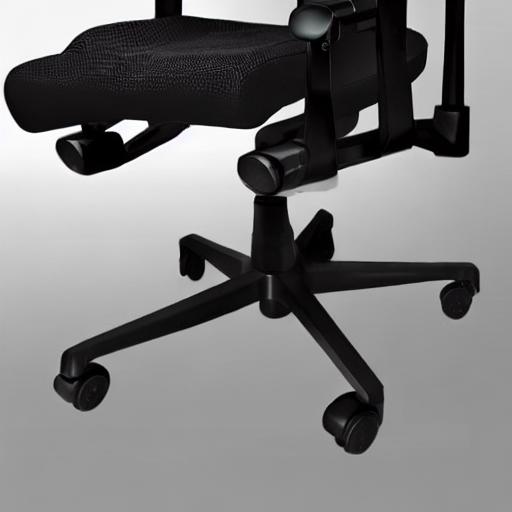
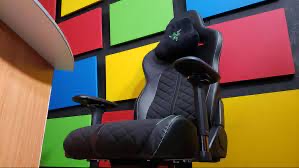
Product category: items_chair
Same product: no